Pristaulacus

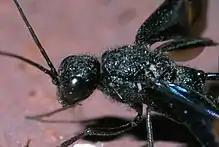
"Pristaulacus fasciatus"

Jennings, J.T. & Austin, A.D. 2004, Biology and host relationships of aulacid and gasteruptiid wasps (Hymenoptera: Evanioidea): a review. In: Rajmohana, K., Sudheer, K., Girish Kumar, P., & Santhosh, S. (Eds) Perspectives on Biosystematics and Biodiversity. (University of Calicut, Kerala, India), pp. 187–215.